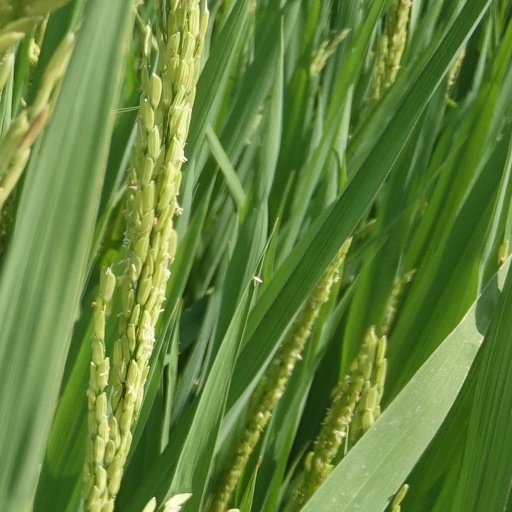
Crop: rice